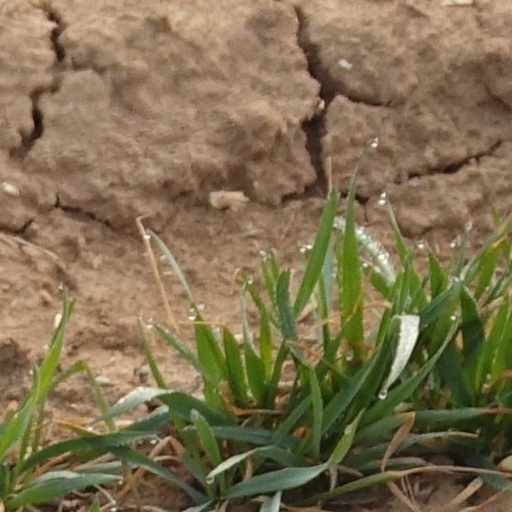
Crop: wheat